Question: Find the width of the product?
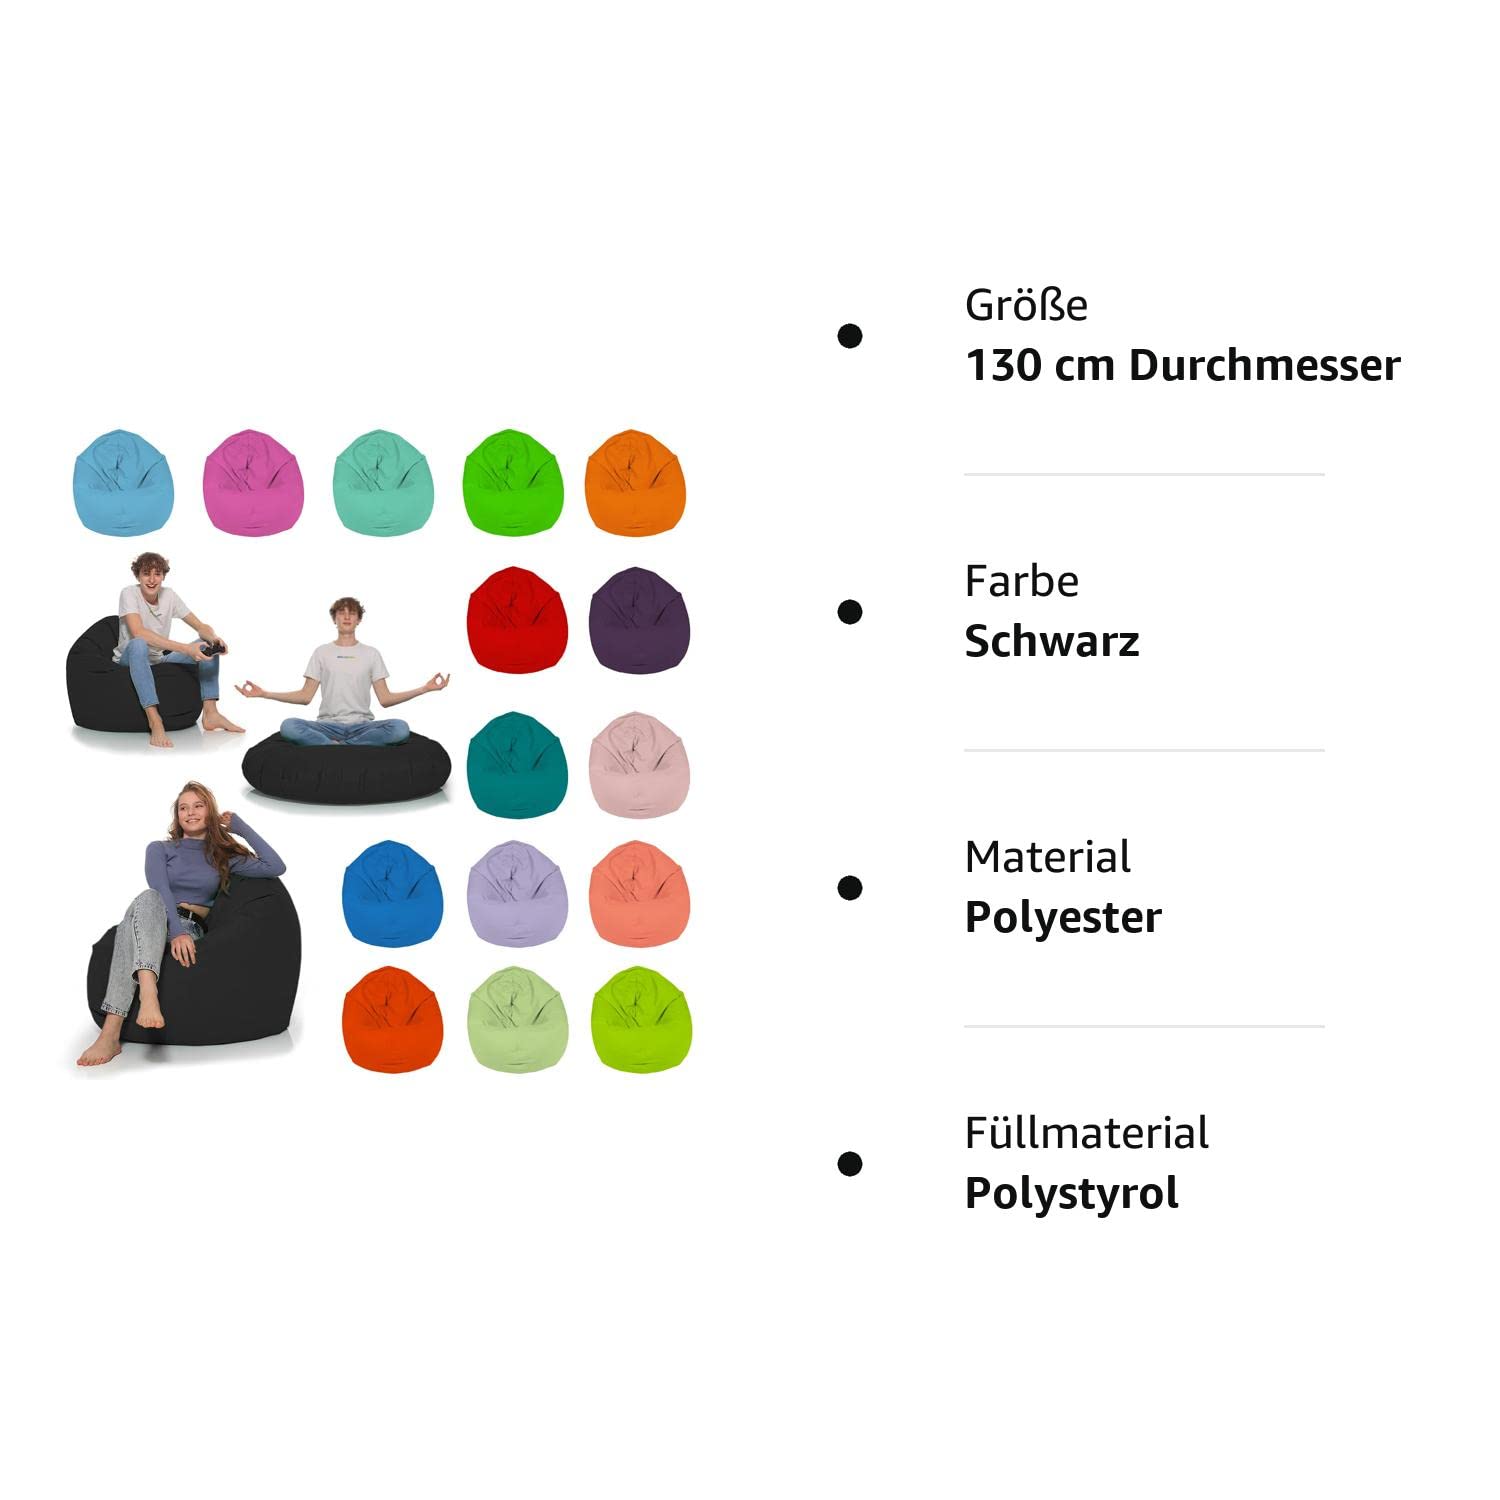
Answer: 130.0 centimetre